Letter to Yi Ŭngt'ae

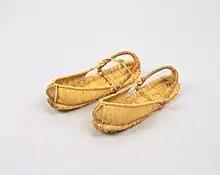
A pair of

Wŏn's mother also wrote two other texts in addition to her letter. One was written on "hanji" (Korean paper) wrapped around a lock of hair. The legible text on the paper reads: "Please bury this beside... do not discard this...". Another was written on paper wrapped around a pair of (woven shoes) that were woven using a mix of hemp and hair. The historian Hwisang Cho described the shoes as "love tokens". It reads: "Using my hair, made these shoes... died before they could be worn". Handwriting analysis matched the writing on these papers to that on her letter. It is believed that she ritually wove the shoes using her hair in order to pray for her husband's health; a practice that has been attested to in other instances during the Joseon period.